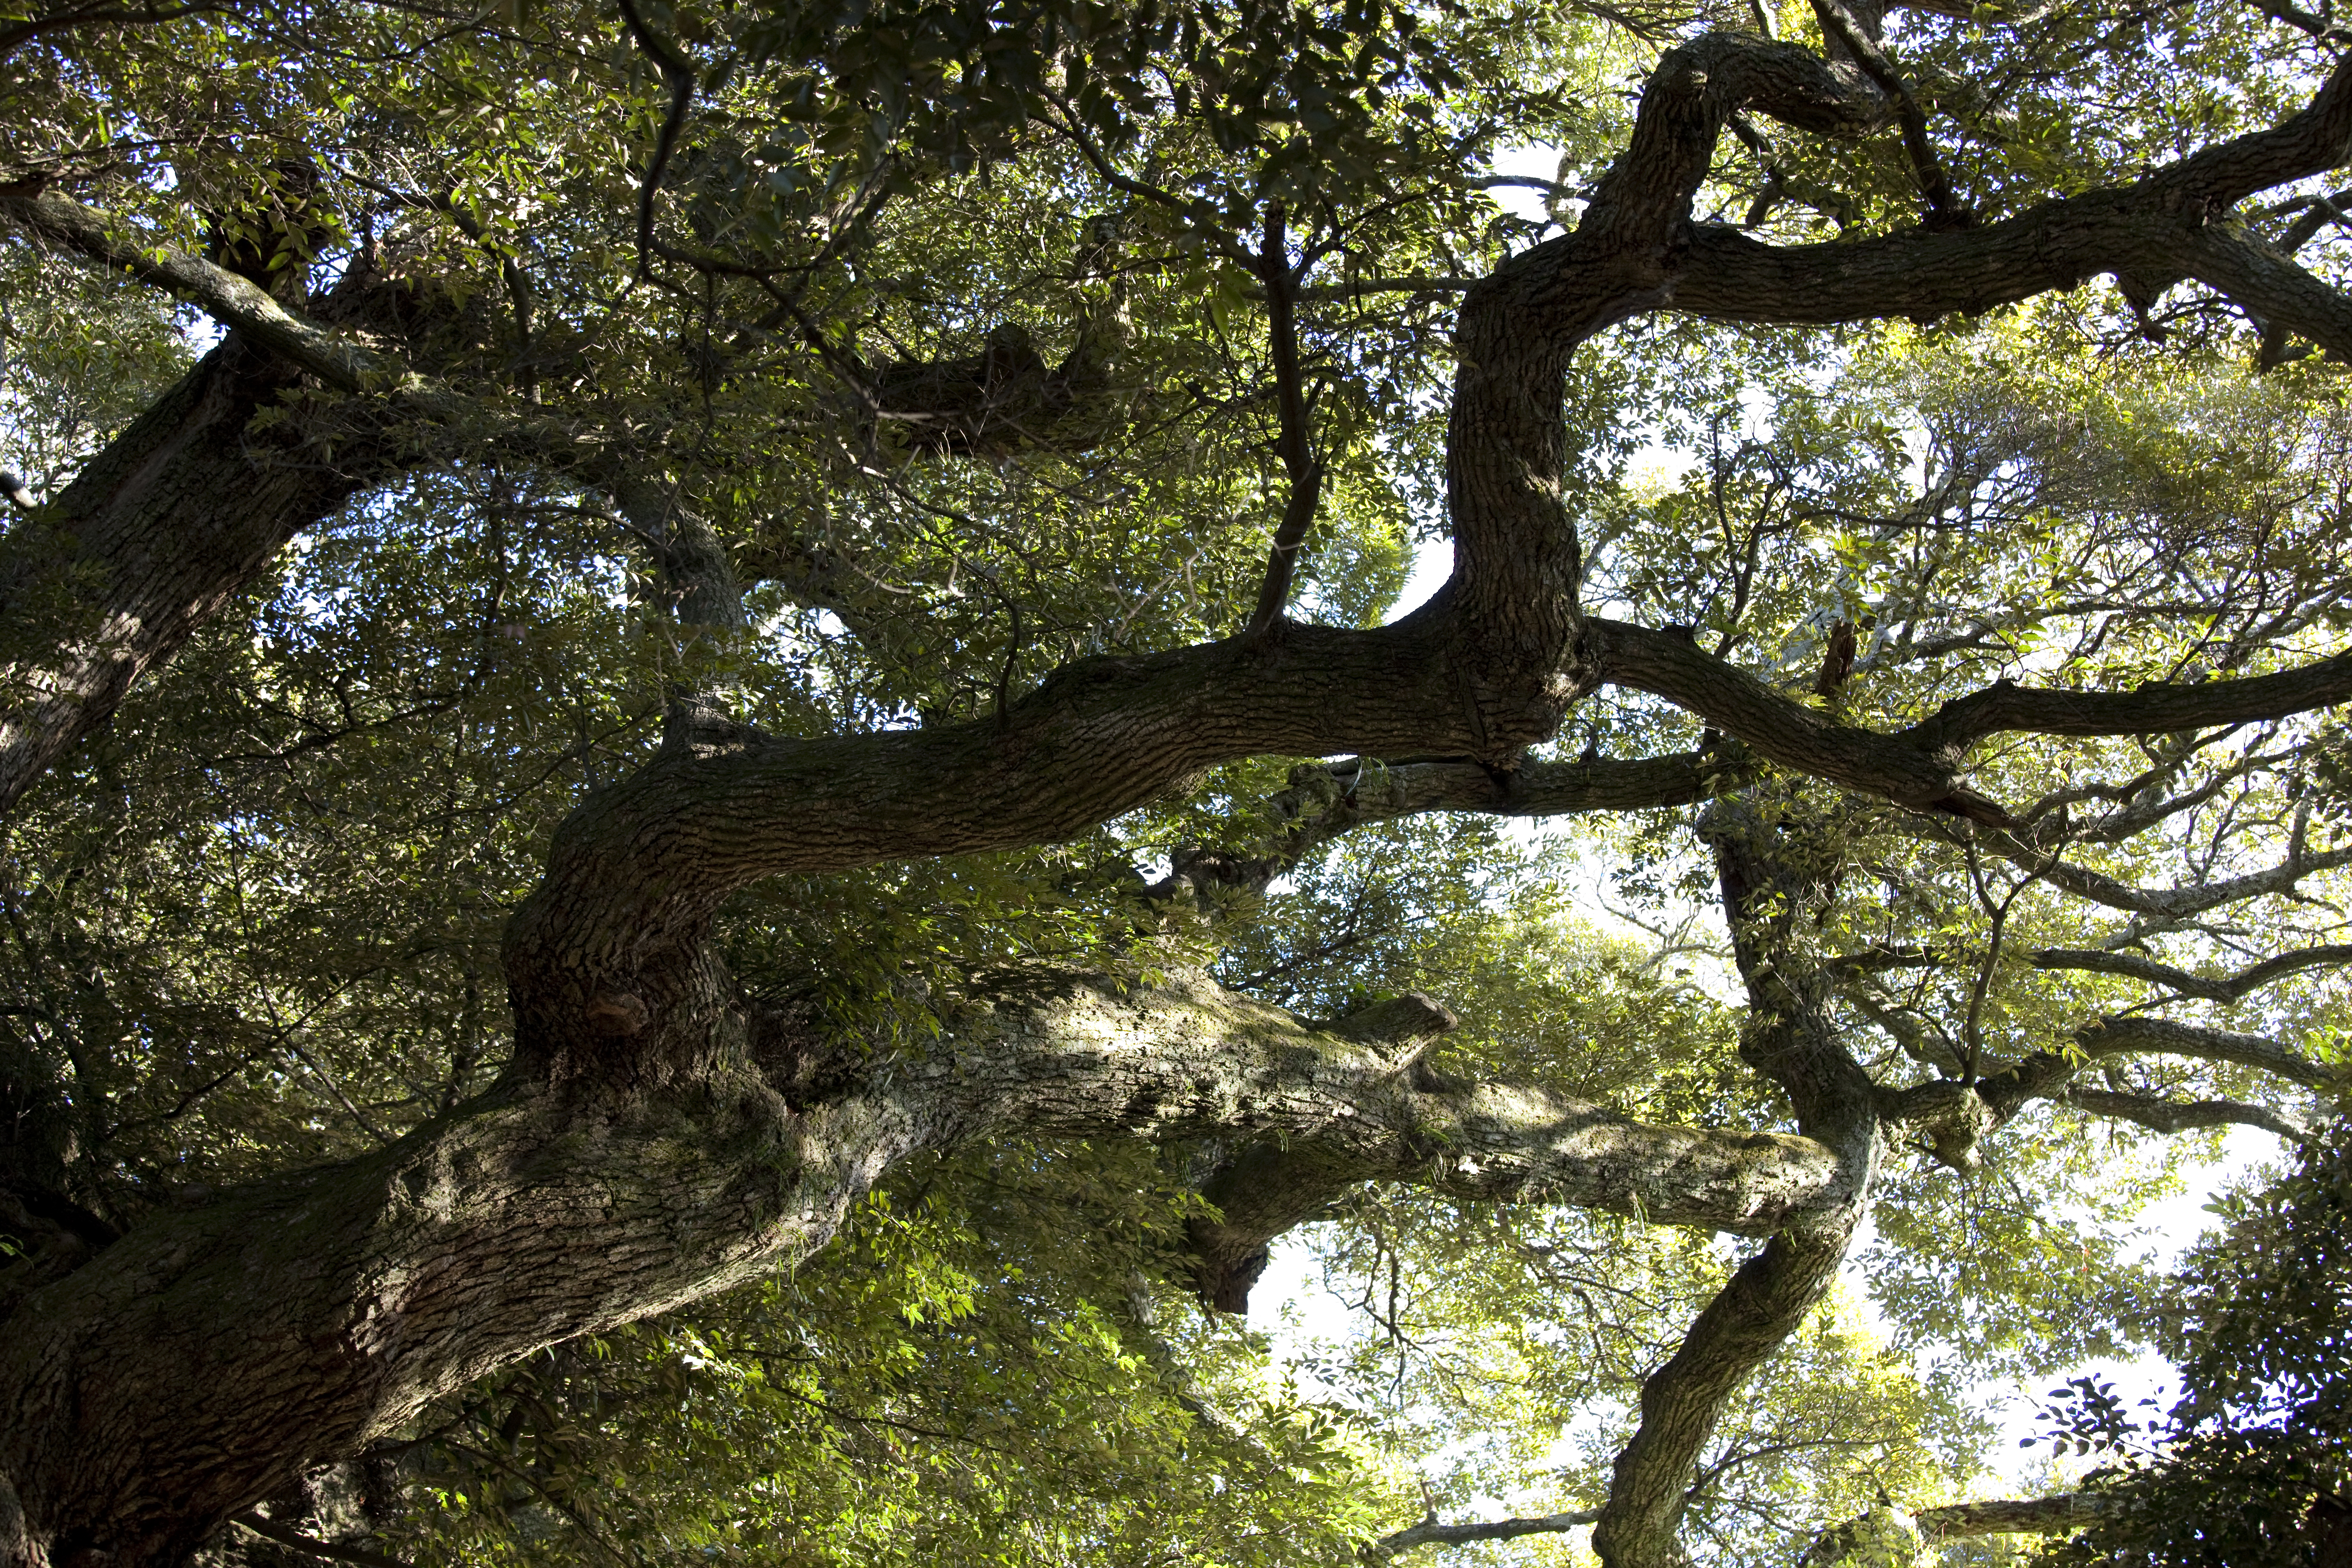
tree, forest, branch, plant, leaf, flower, trunk, green, high, botany, deciduous, oak, 5d, grove, hires, woodland, habitat, markii, ecosystem, hi, res, resolution, flowering plant, woody plant, land plant